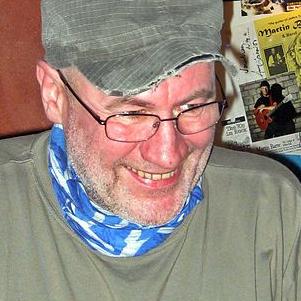
Age: 51